John II, Count of Ziegenhain

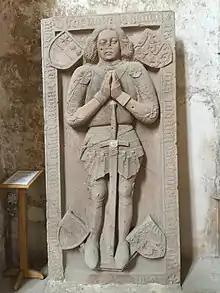
Johann II, as depicted on his tomb in the monastery church of Haina.

John II, Count of Ziegenhain (died 14 February 1450) was the second son of Count Gottfried VIII of Ziegenhain and his wife Agnes of Brunswick. He was the last reigning Count of Ziegenhain and Nidda. He probably owed His nickname "the Strong" to his obesity, although he is said to have possessed an extraordinary muscle strength as a young man. His younger brother Otto was Archbishop of Trier from 1419 until his death in 1430.